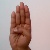
The image shows a hand gesture representing the letter 'B' in Indian Sign Language.